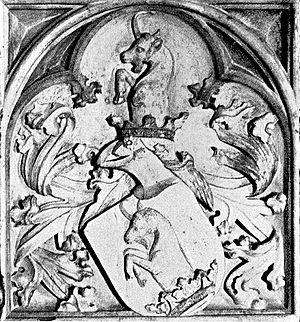
Erzsébet Szilágyi est une noble hongroise du XVᵉ siècle, originaire de l'ancien comitat de Szilágy.
Michel Szilágyi de Horogszeg, mort à Constantinople en 1460 était un général hongrois, oncle du roi Matthias Iᵉʳ Corvin, et régent du royaume de Hongrie de 1458 à 1459.
Szilágyi est le patronyme de plusieurs familles hongroises.